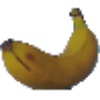
Label: Banana 1